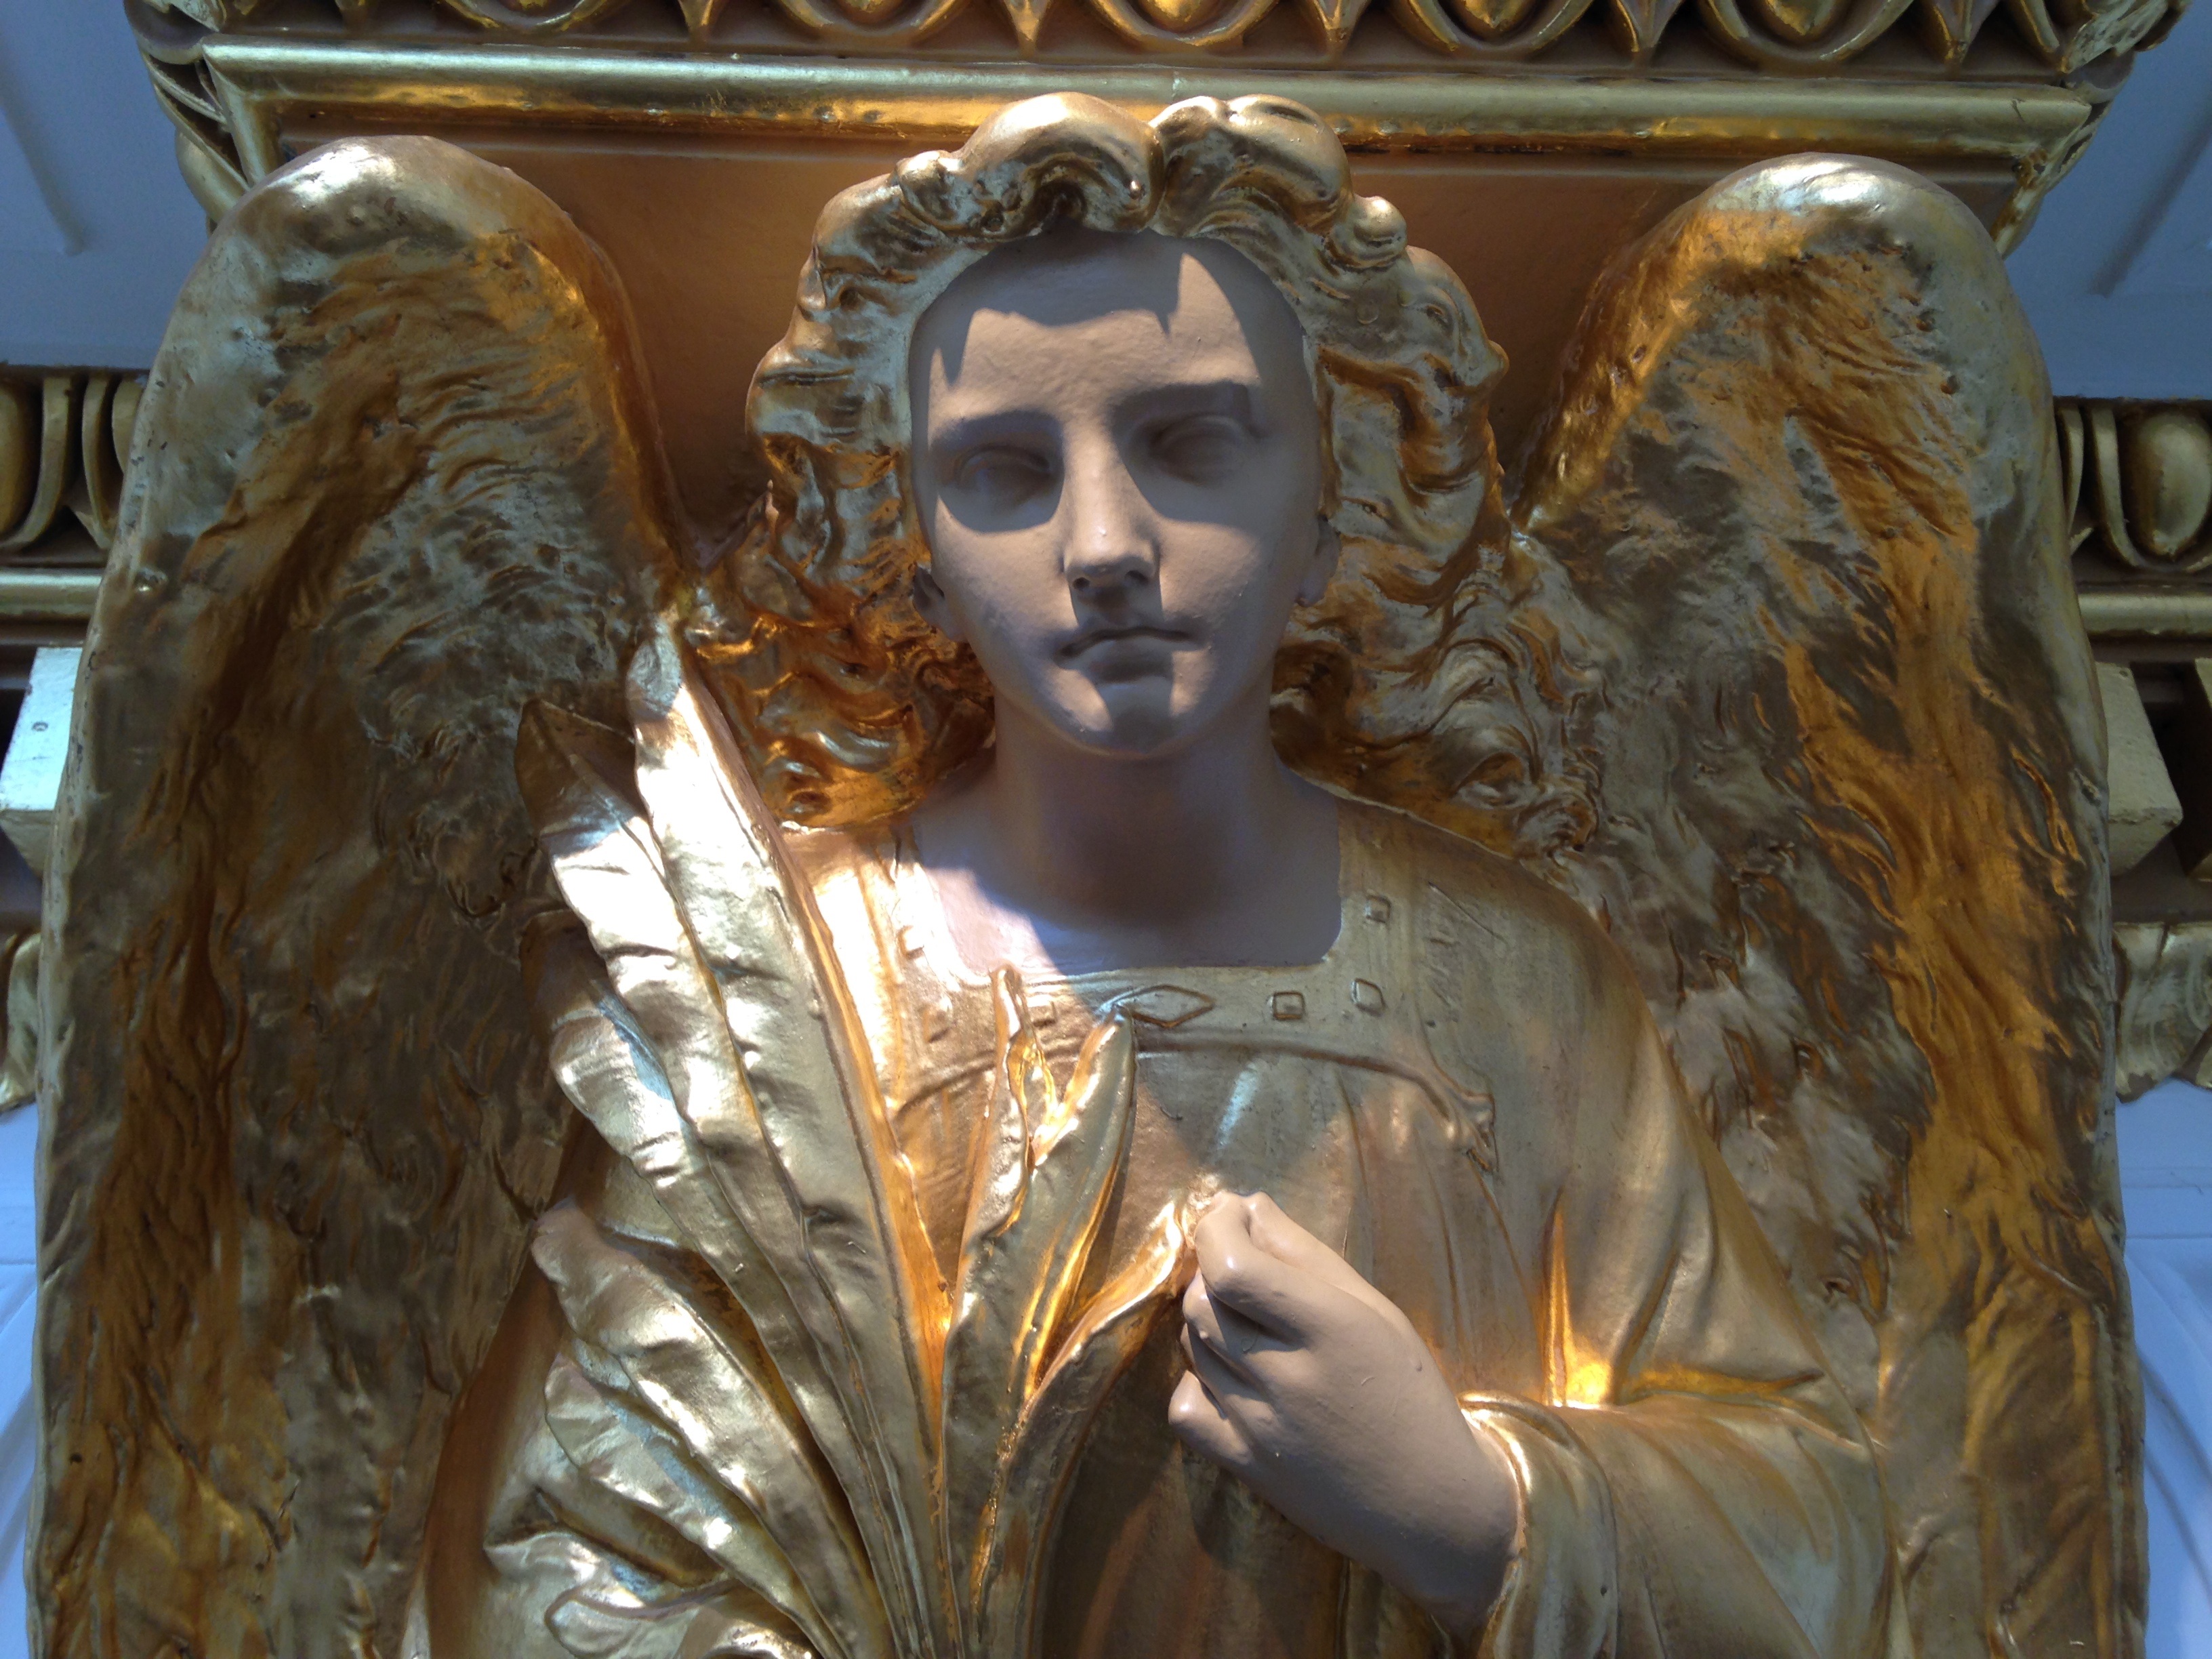
monument, statue, sculpture, angel, art, gold, temple, holy, carving, mythology, ancient history